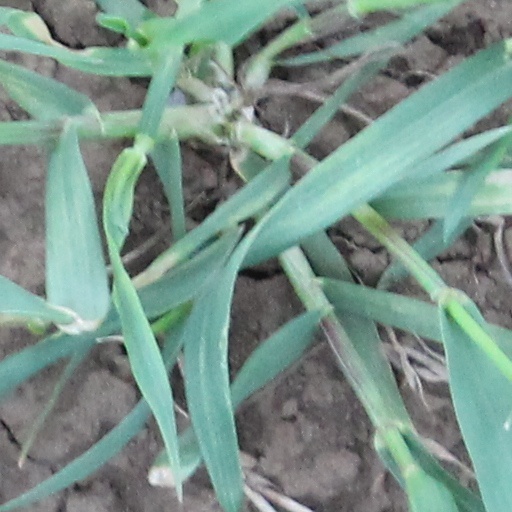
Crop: wheat